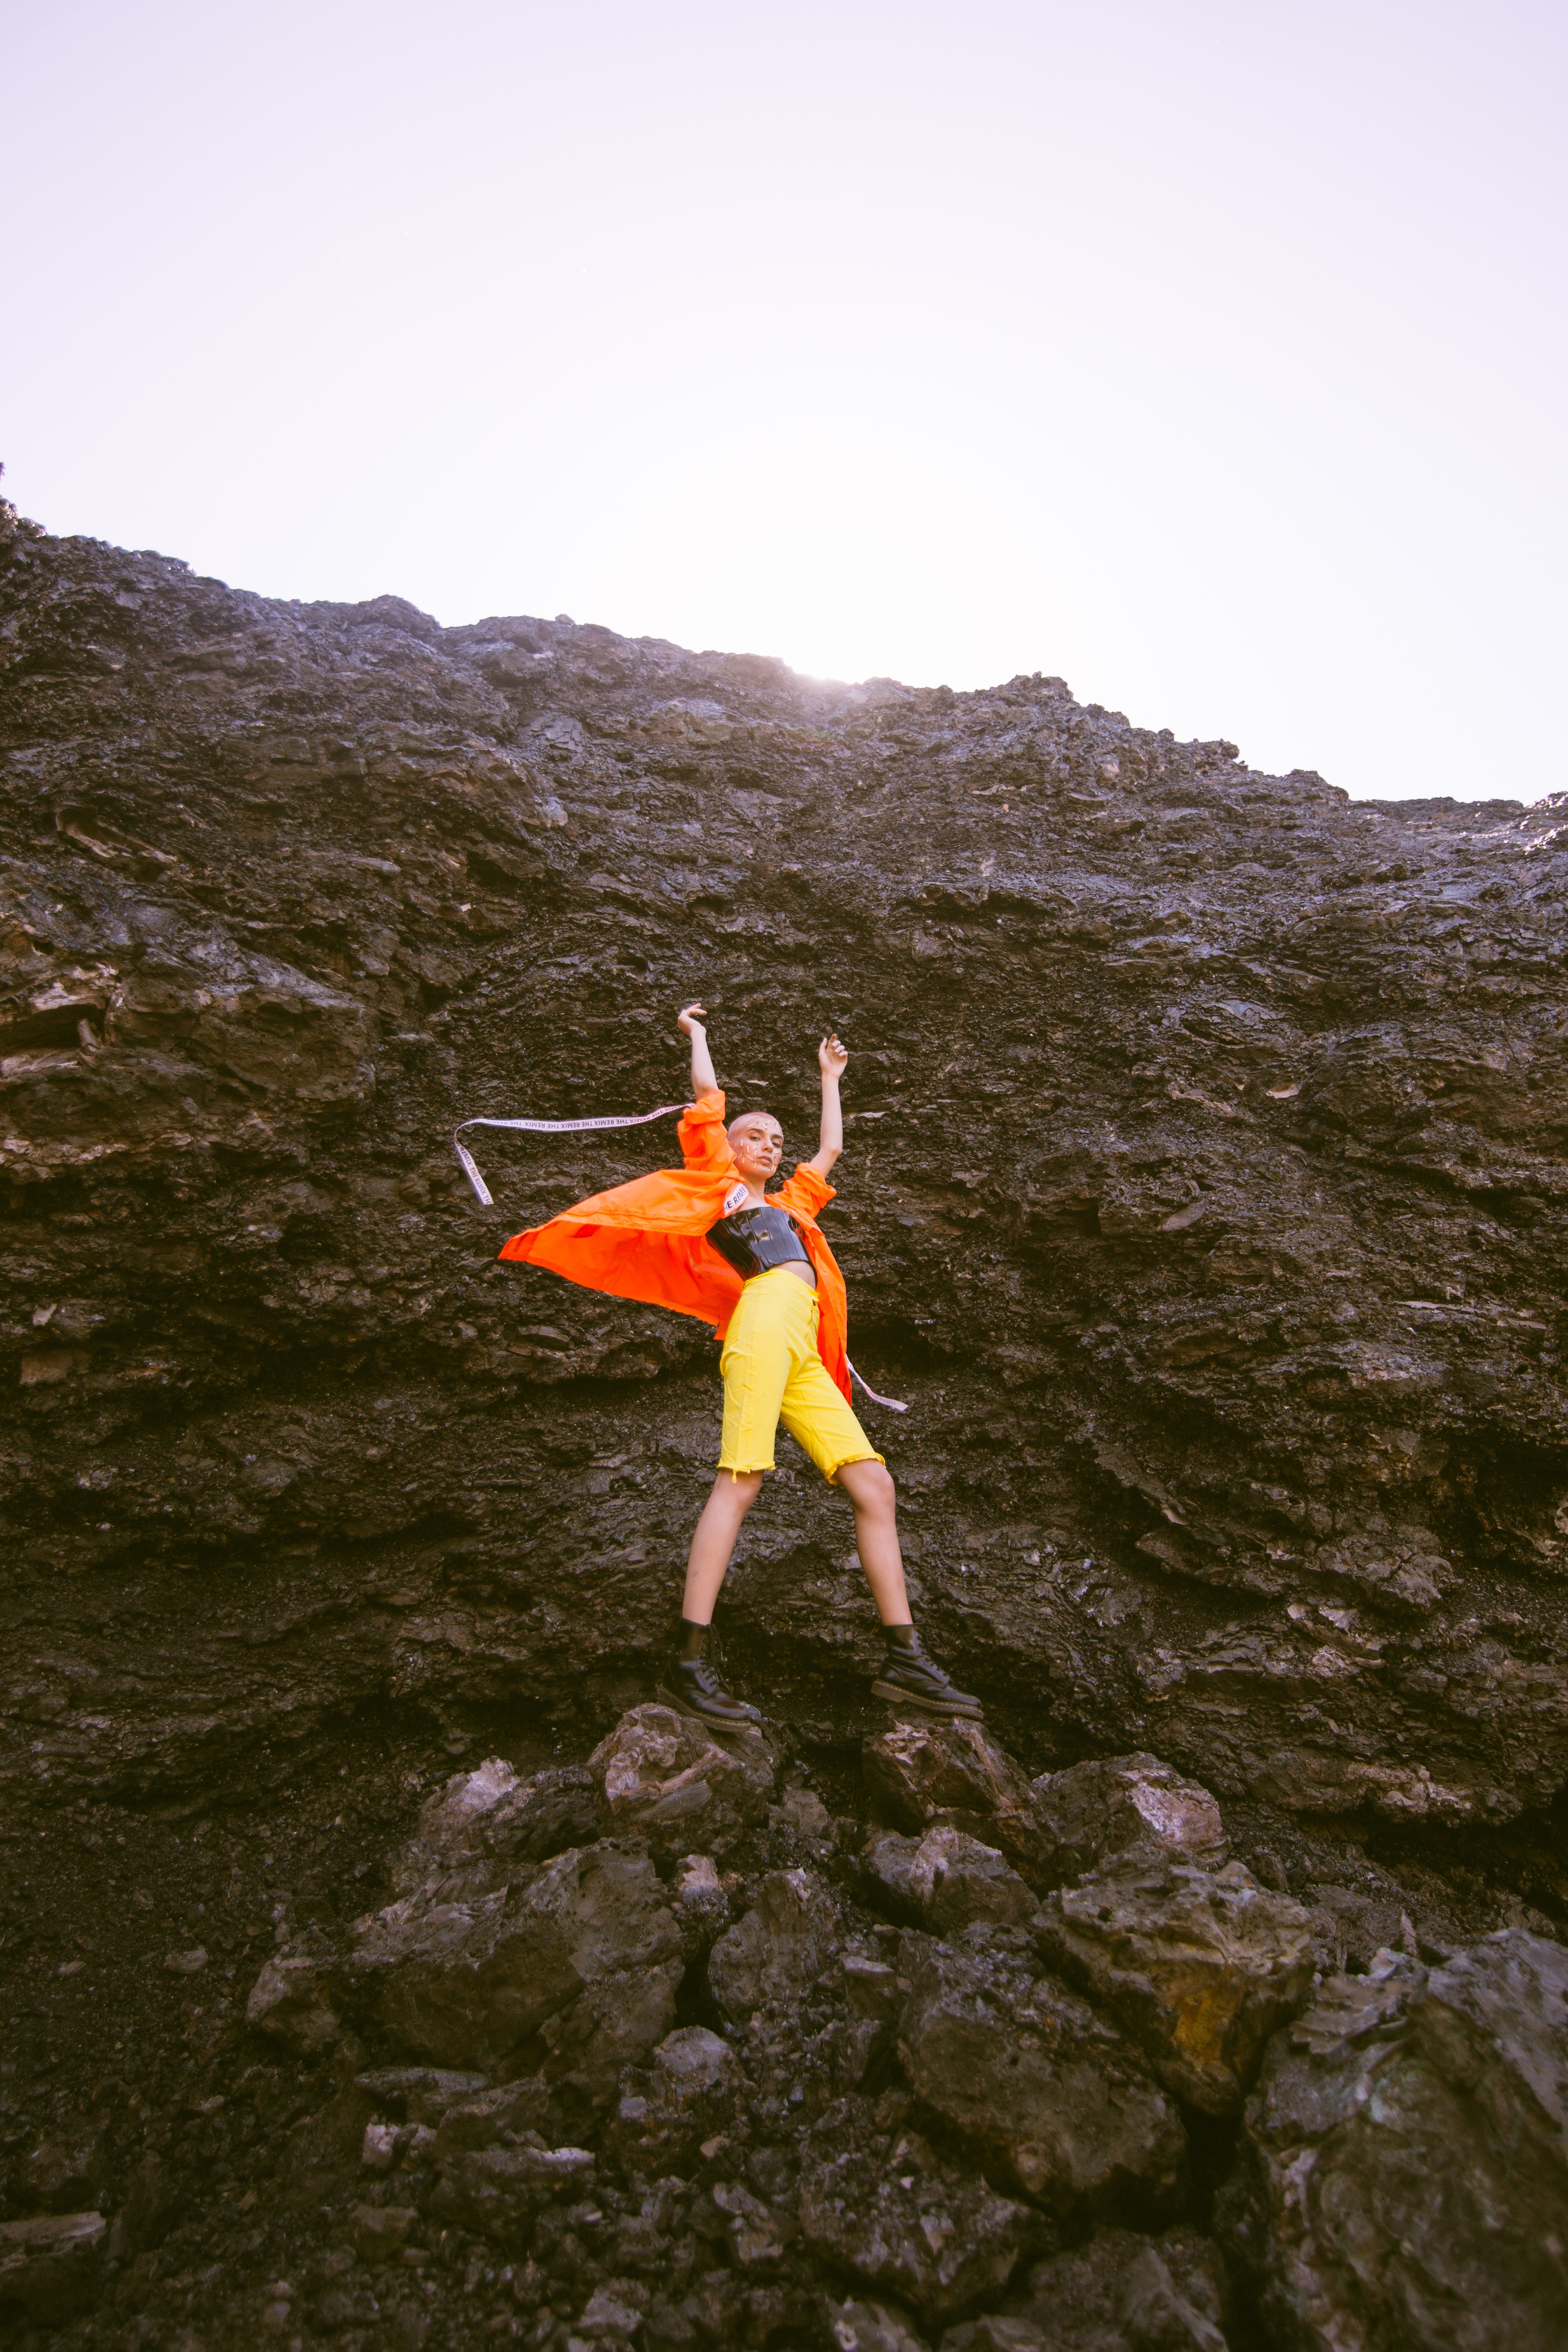
extreme sport, geological phenomenon, recreation, adventure, landscape, rock, vehicle, fell, vacation, mountain, terrain, fjord